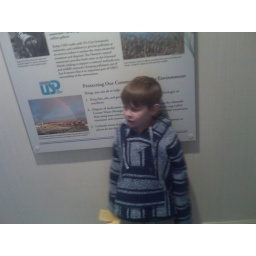
John in water tower